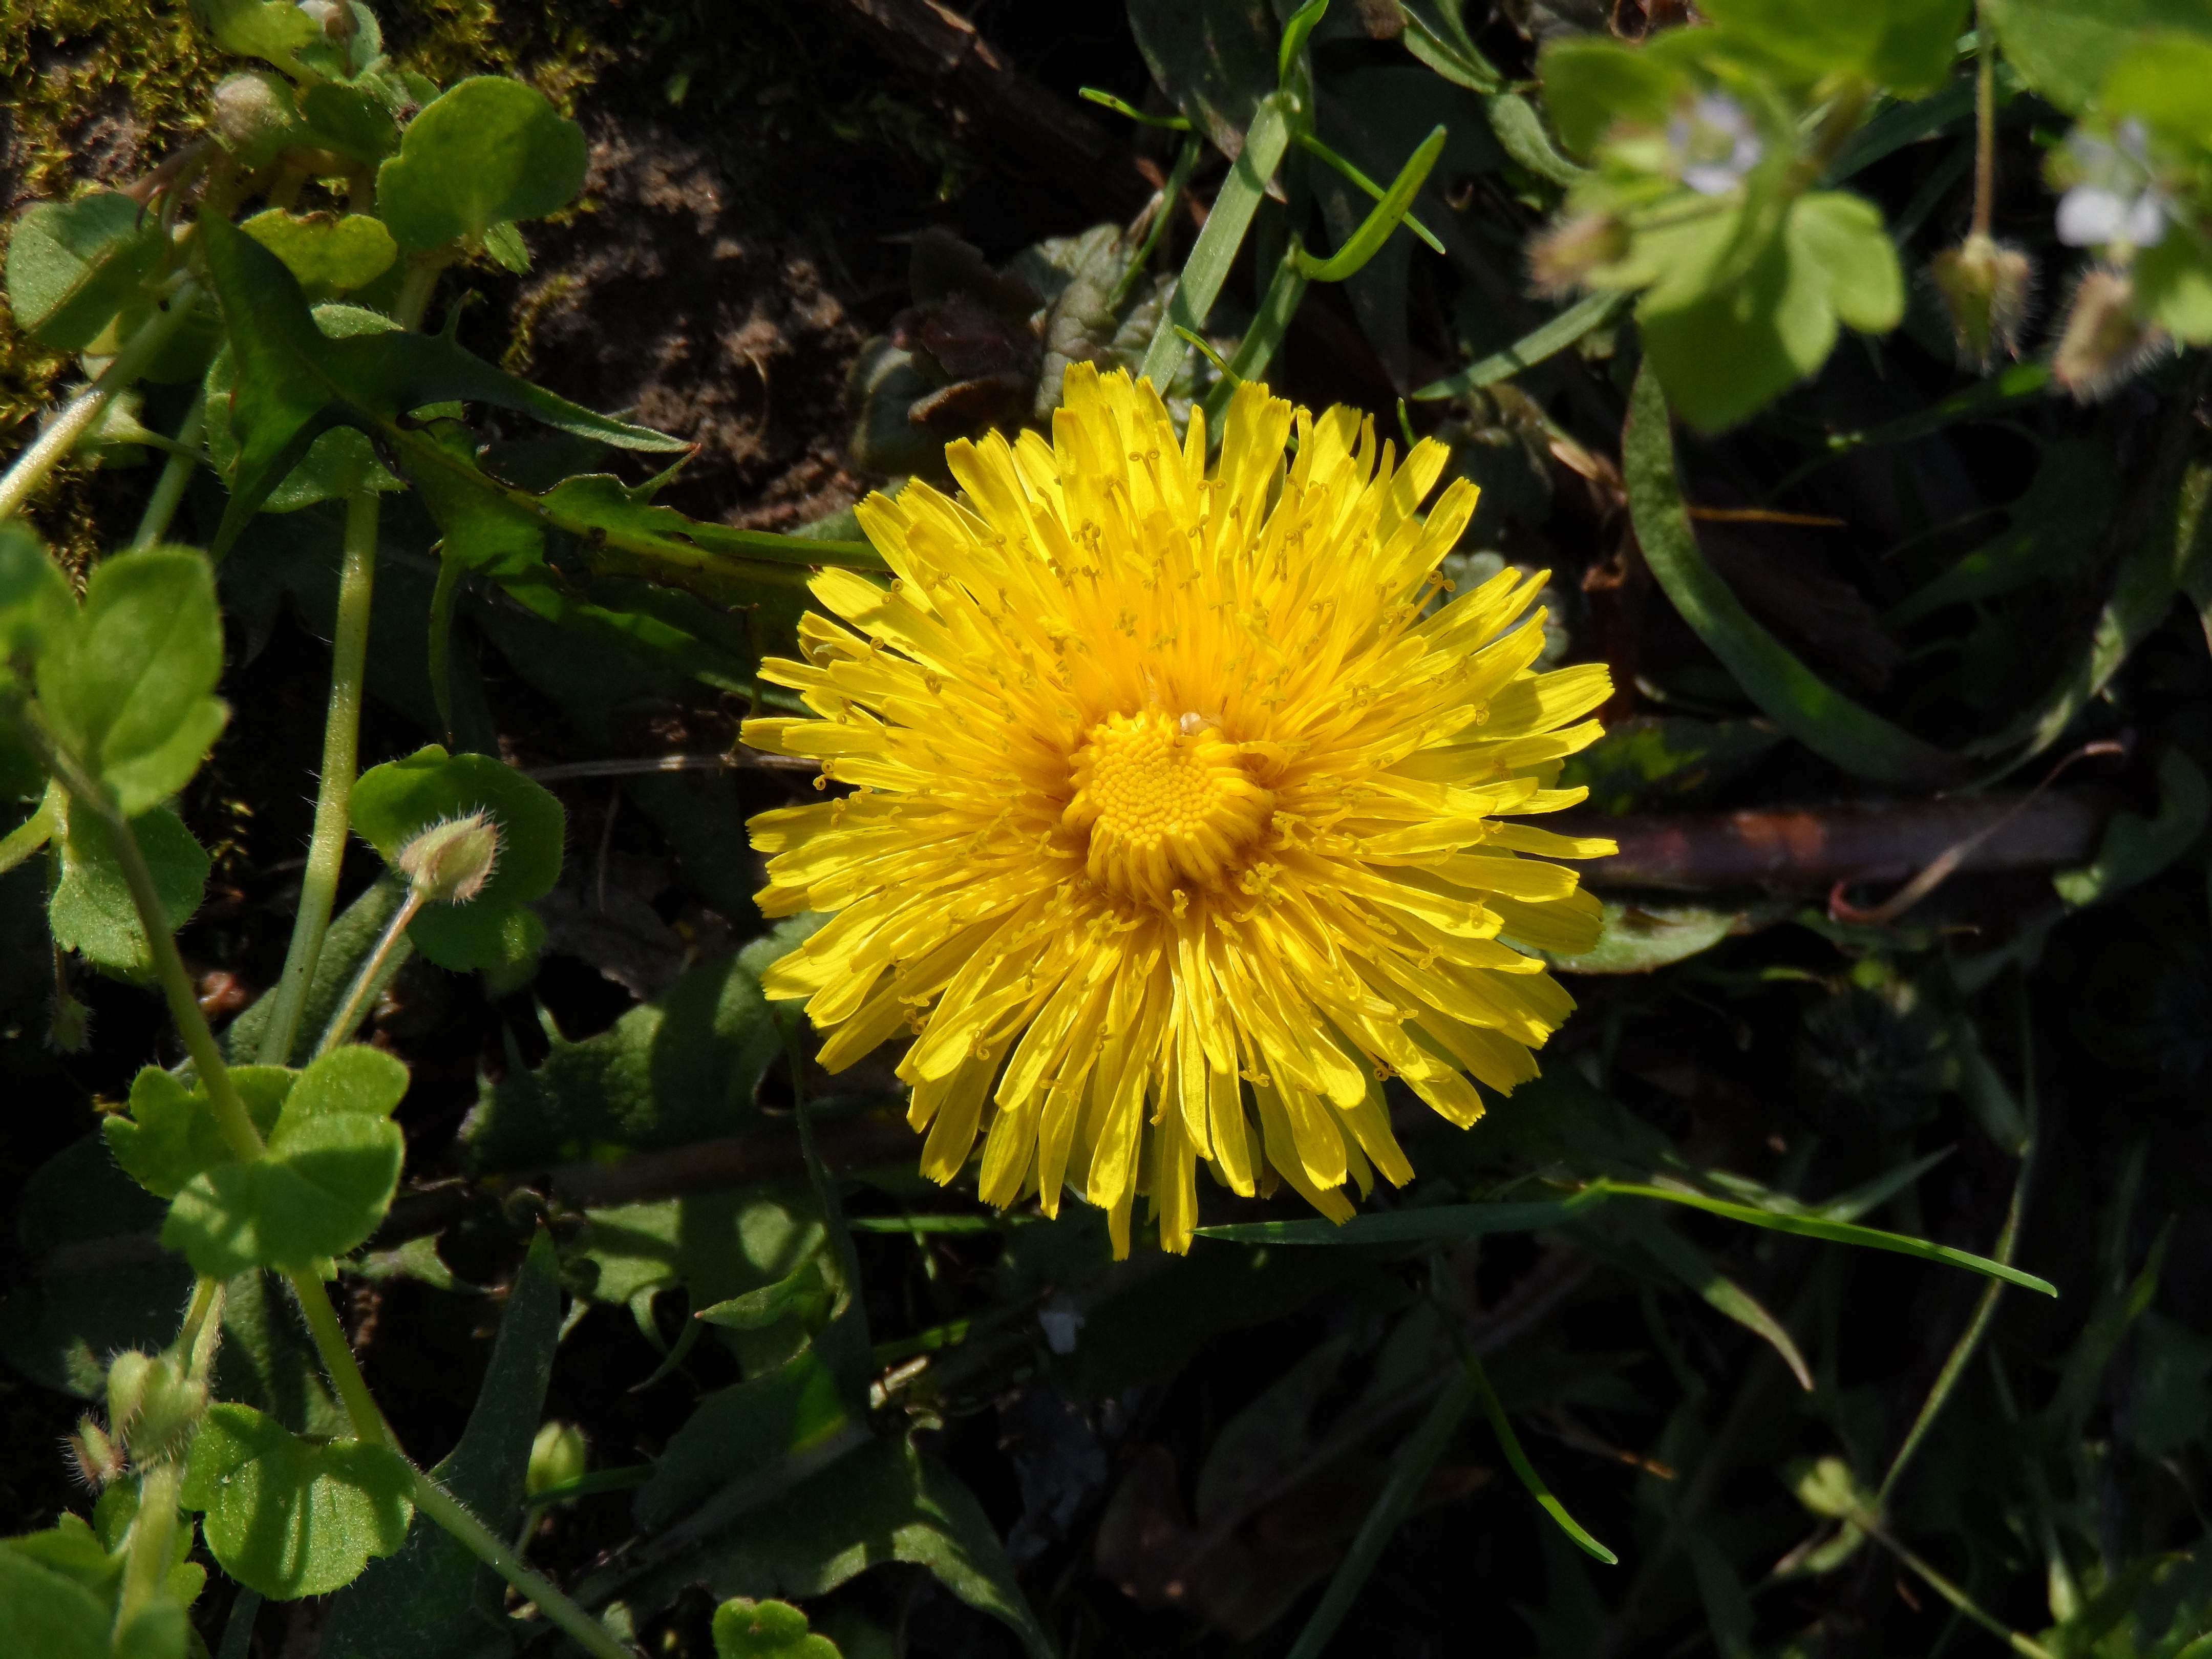
nature, blossom, plant, field, meadow, dandelion, flower, petal, bloom, daisy, grow, botany, yellow, close, flora, wildflower, pointed flower, composites, macro photography, inflorescence, aster like, flowering plant, green stuff, daisy family, annual plant, land plant